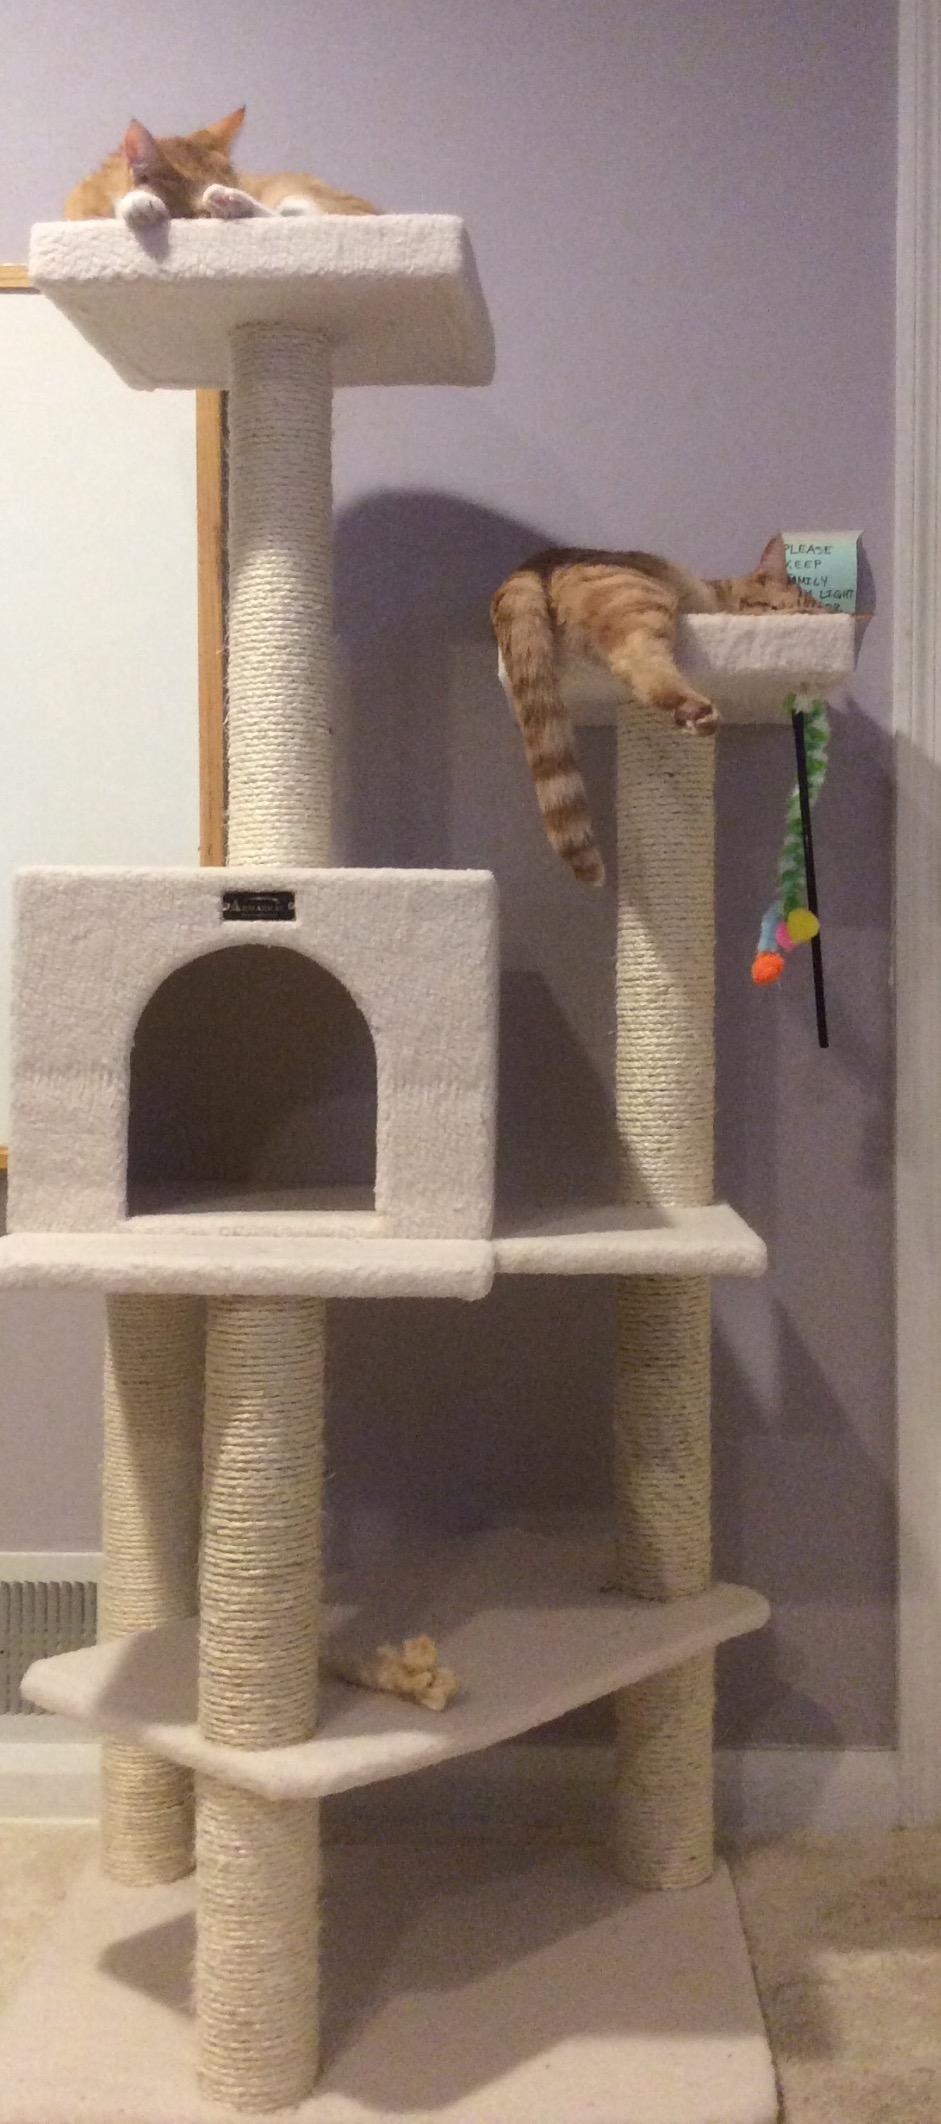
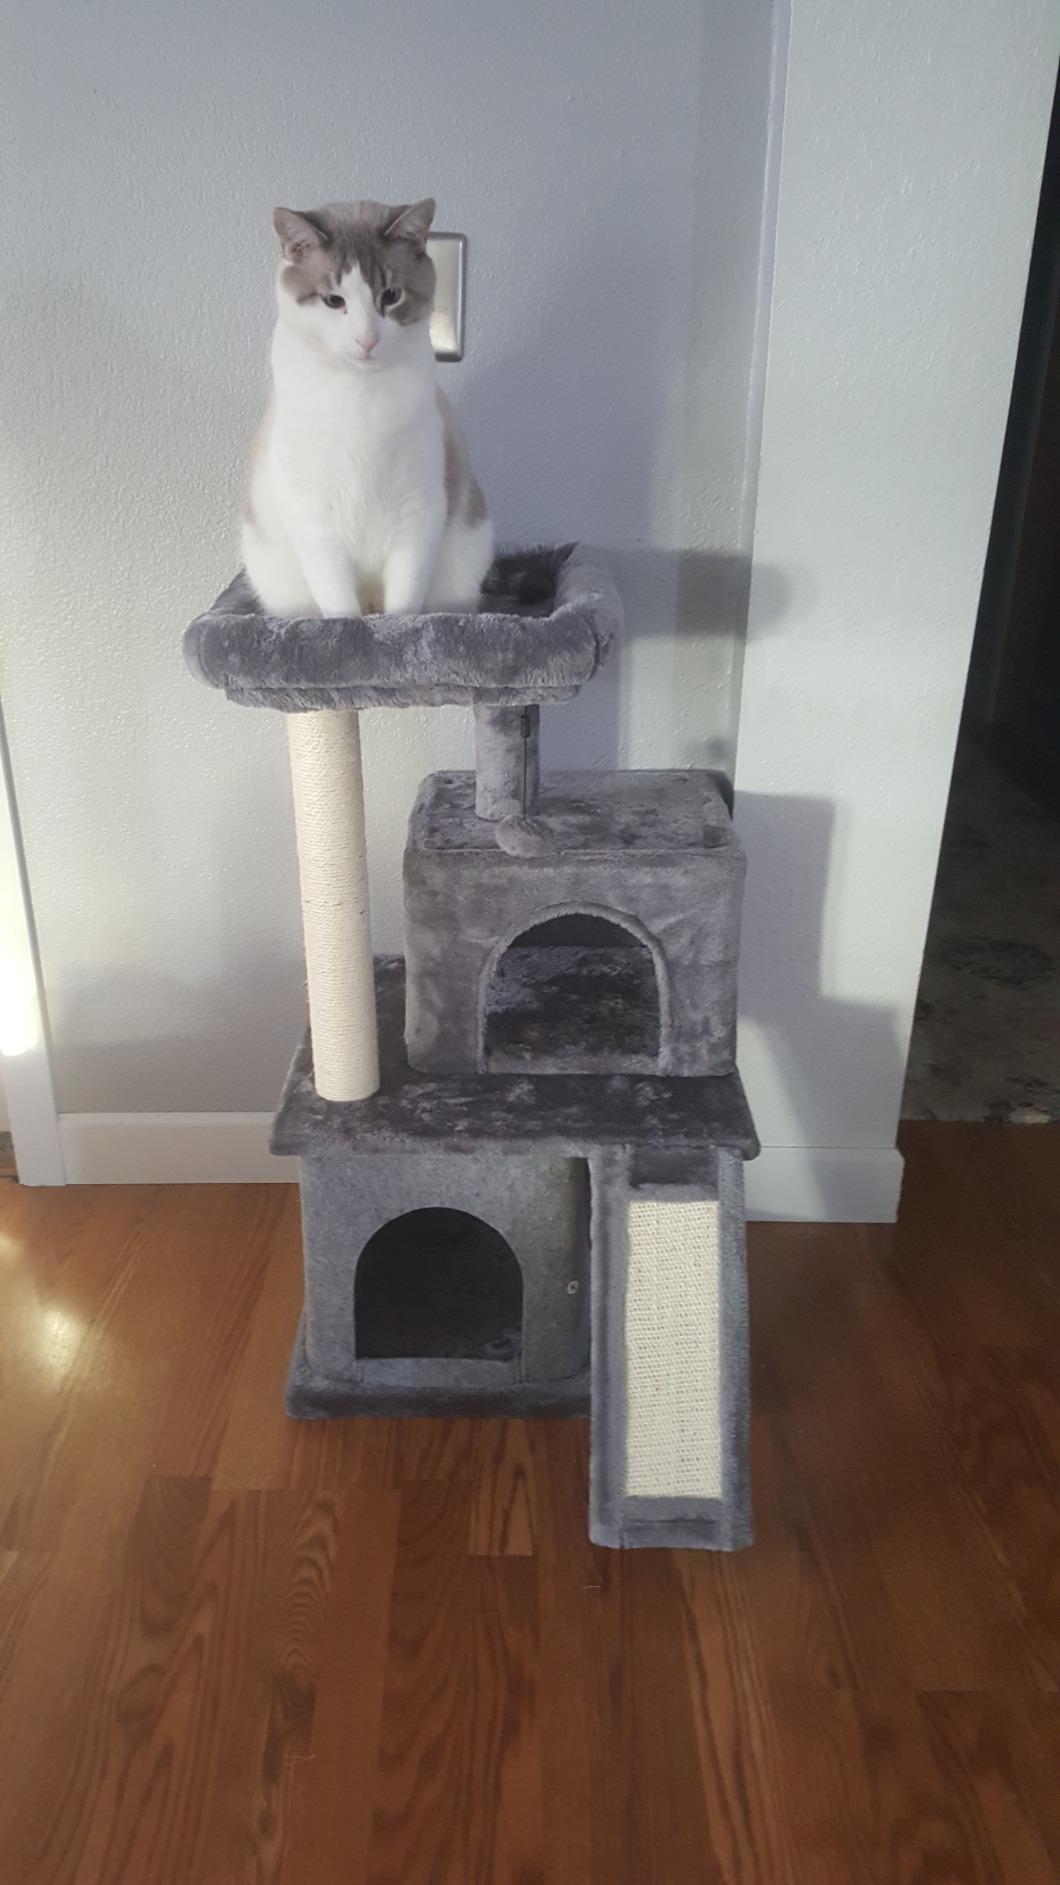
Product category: items_cat tree
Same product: no